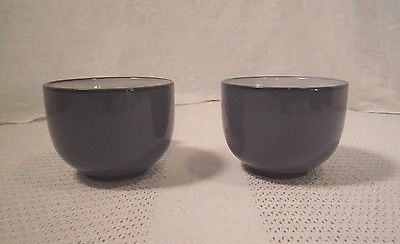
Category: mug